Once Upon a Time in Hollywood

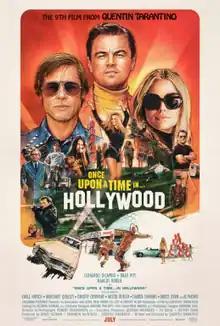
Theatrical release poster by Steven Chorney

Once Upon a Time...in Hollywood is a 2019 comedy-drama film written and directed by Quentin Tarantino. Produced by Columbia Pictures in association with Bona Film Group, Heyday Films, and Visiona Romantica, and distributed by Sony Pictures Releasing, it is a co-production between the United States, United Kingdom, and China. It features an ensemble cast led by Leonardo DiCaprio, Brad Pitt, and Margot Robbie. Set in 1969 Los Angeles, the film follows a fading actor and his stunt double as they navigate the rapidly changing film industry with the threat of the Tate murders looming.